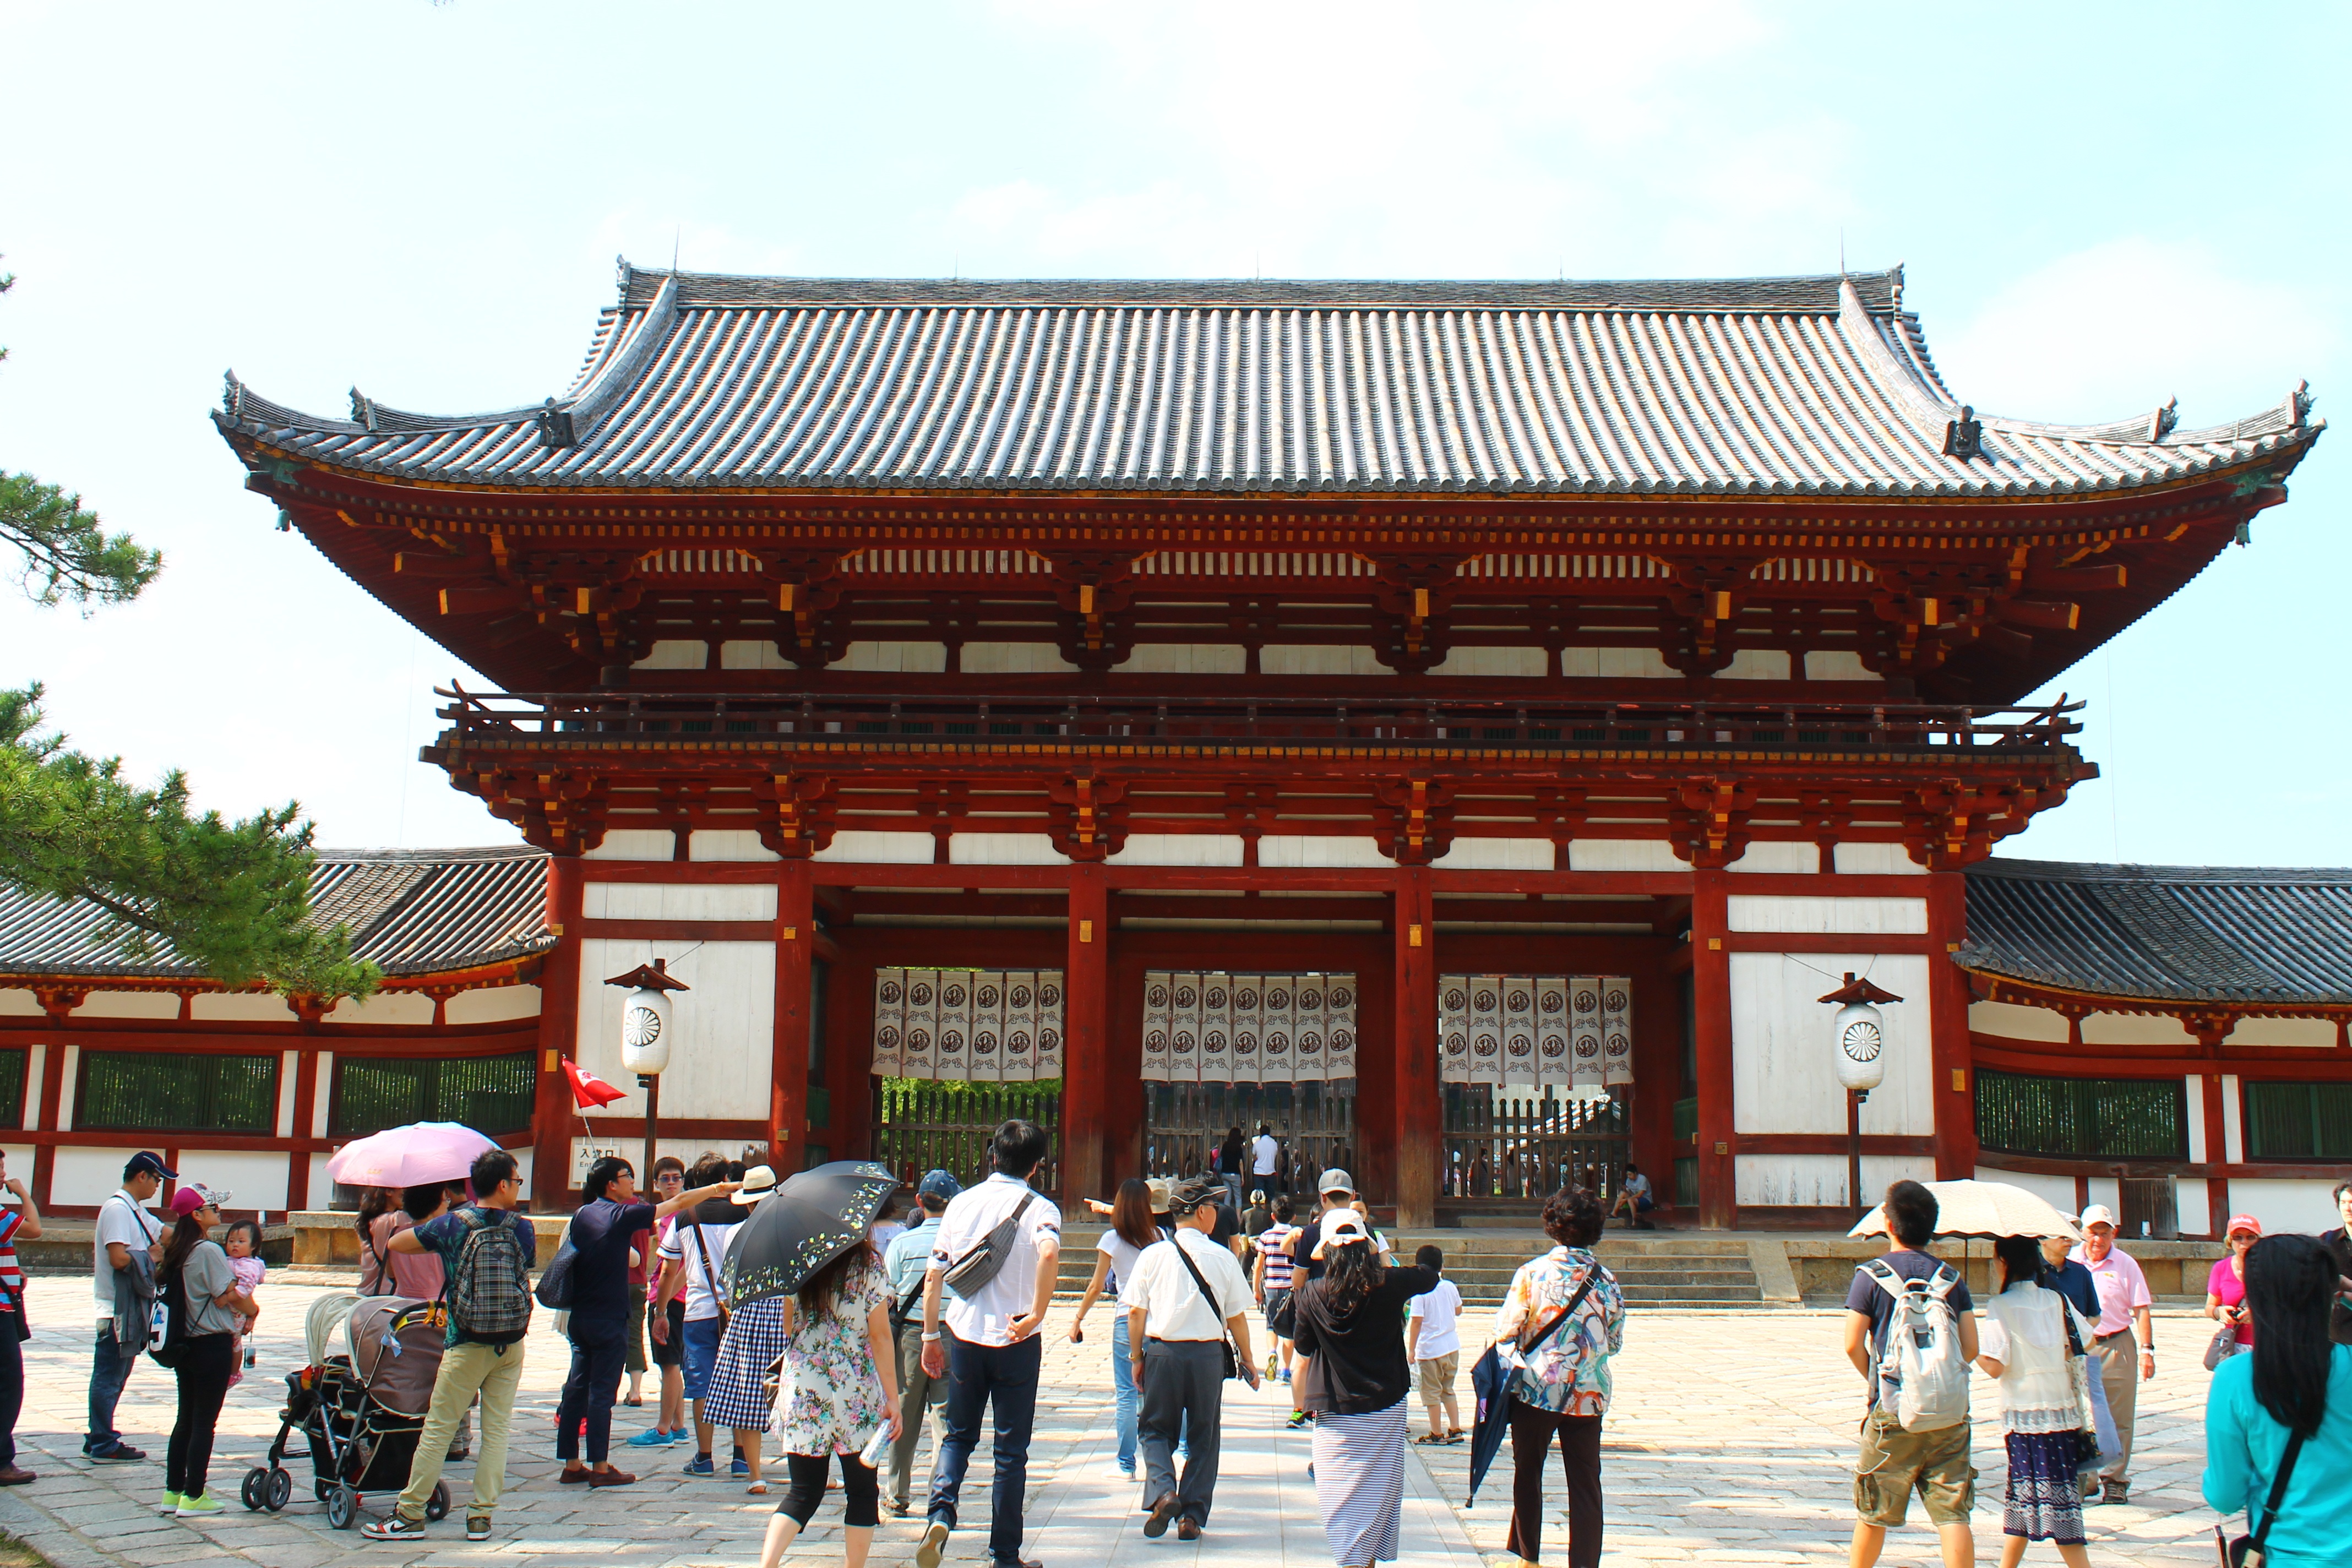
building, palace, old, tourist, travel, symbol, entrance, plaza, buddhist, religion, ancient, landmark, sightseeing, tourism, gate, japan, place of worship, religious, temple, japanese, shrine, culture, shinto, chinese architecture, traditional, pagoda, destination, hindu temple, historic site, shinto shrine